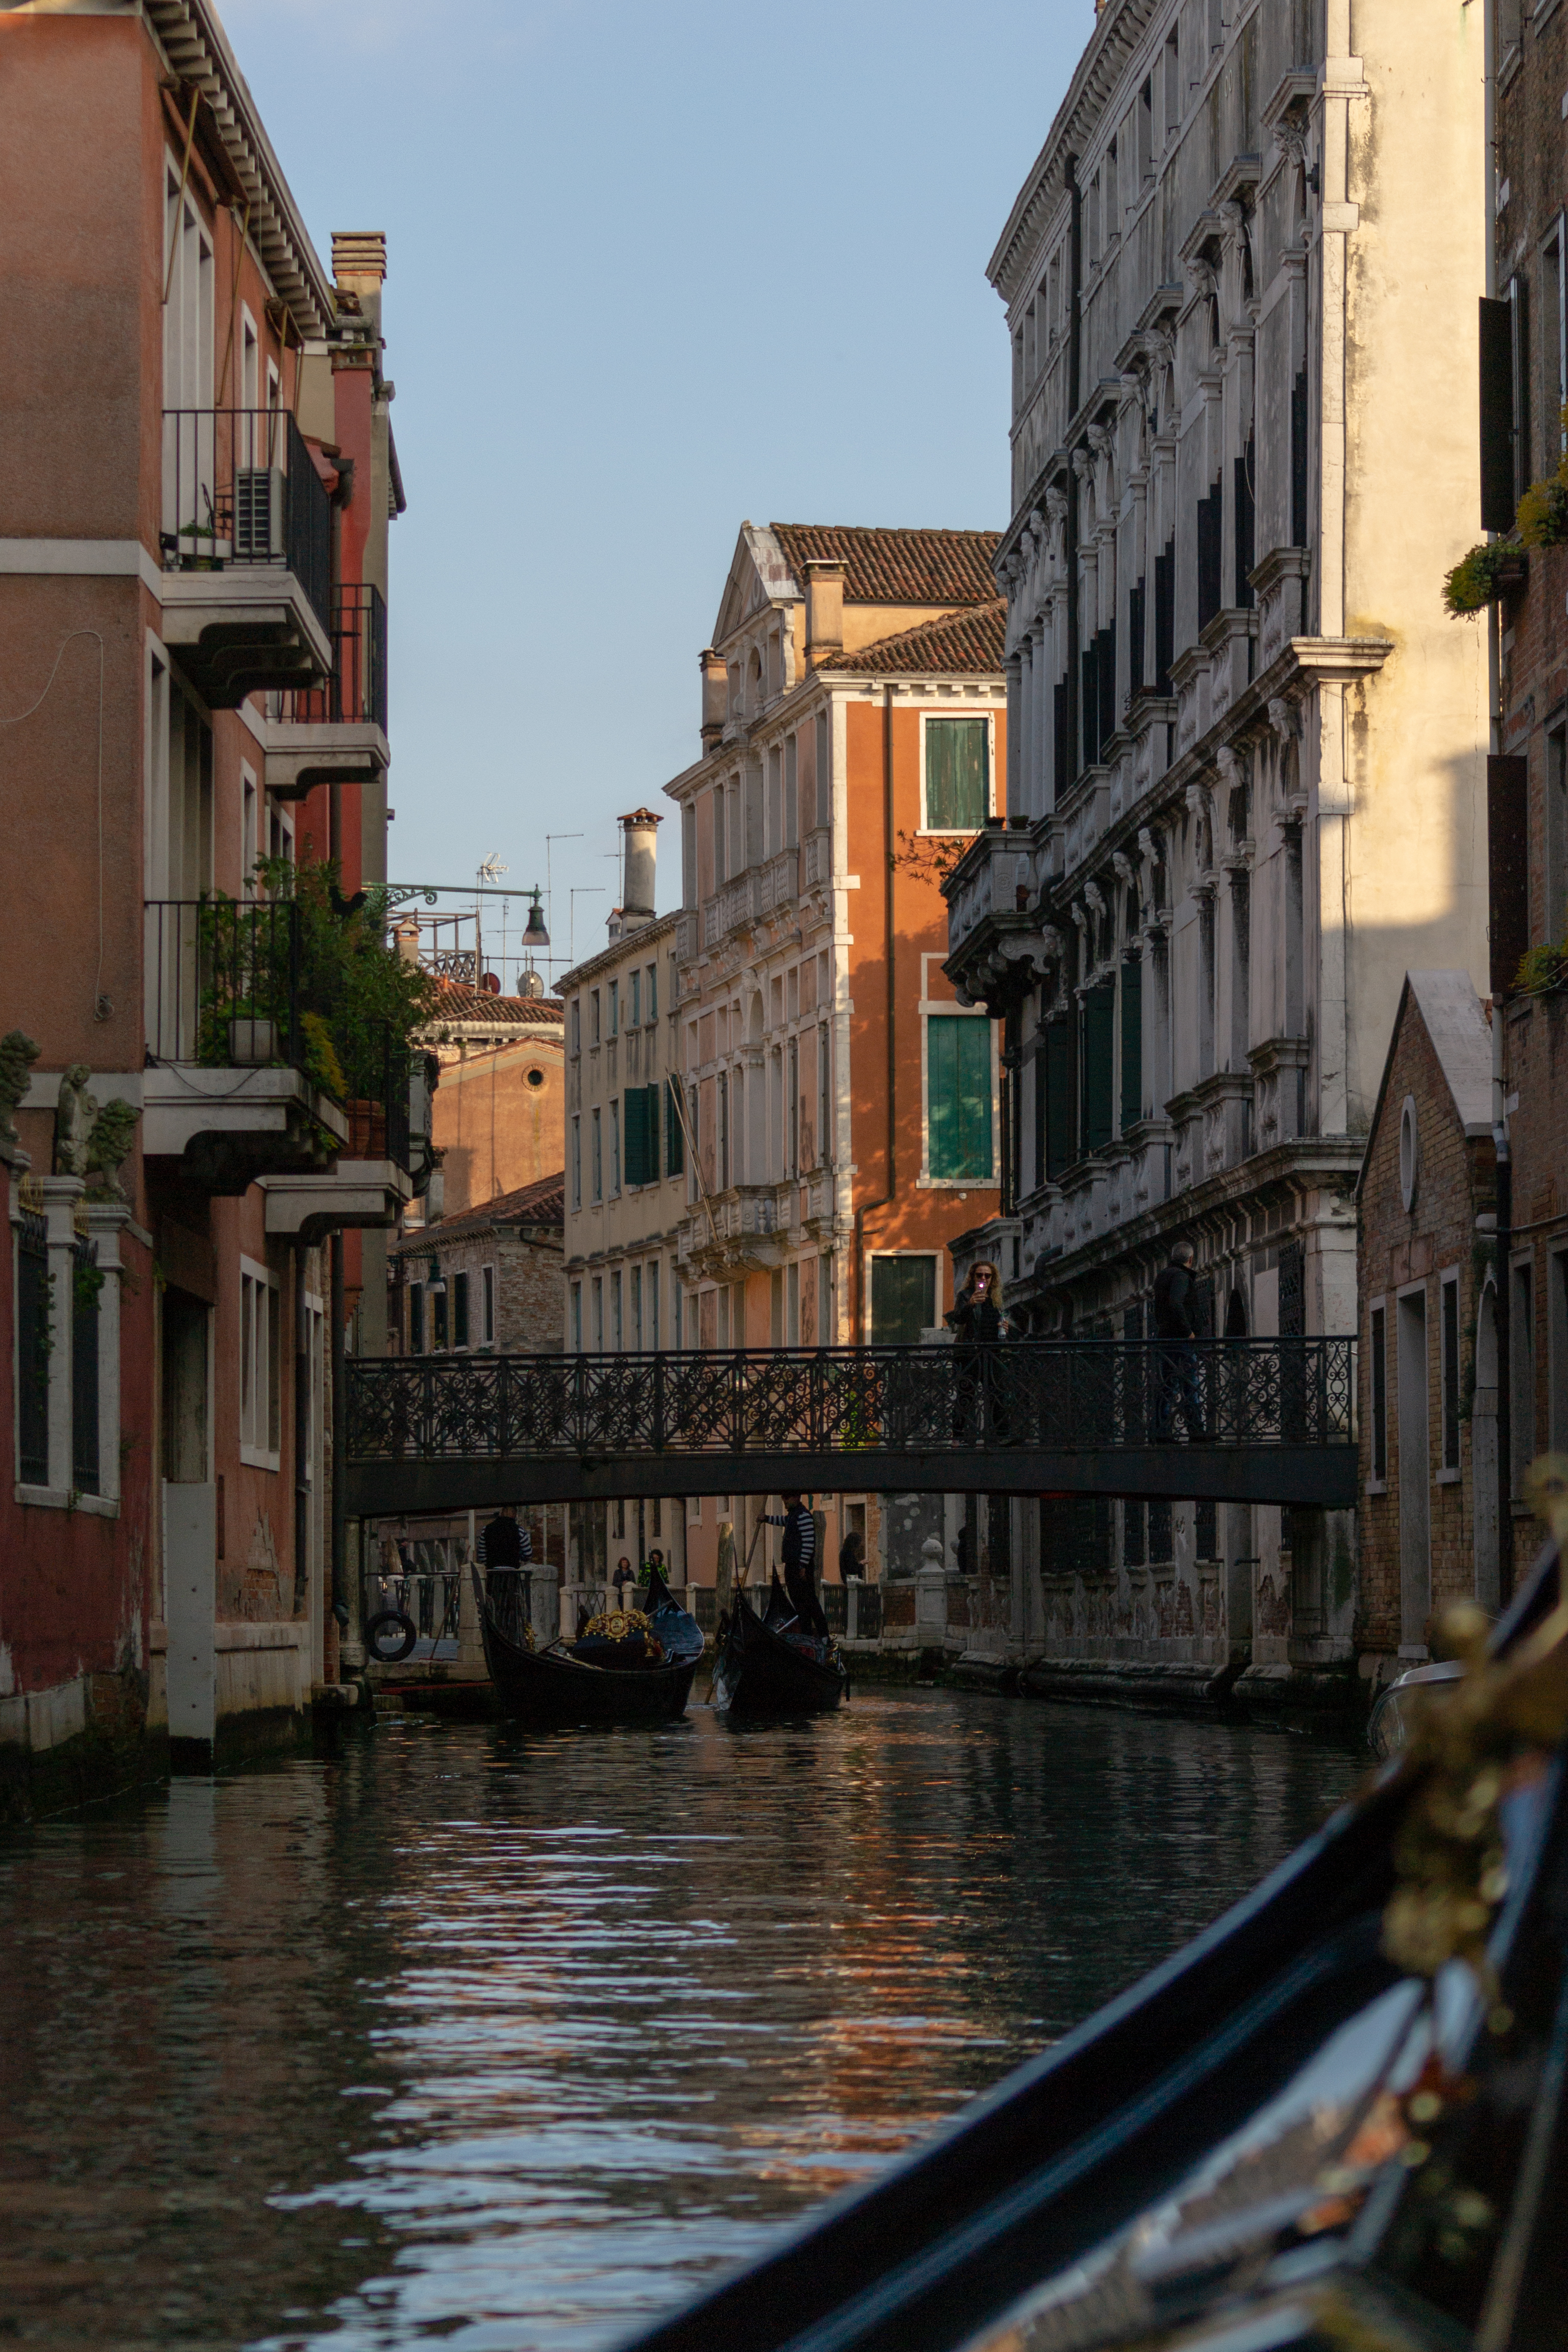
2019, architecture, bridge, canal, croce, europe, grand, italy, summer, blue, building, city, exterior, famous, history, italian, water, waterway, channel, town, boat, gondola, neighbourhood, vehicle, sky, watercraft, river, watercourse, street, vacation, metropolis